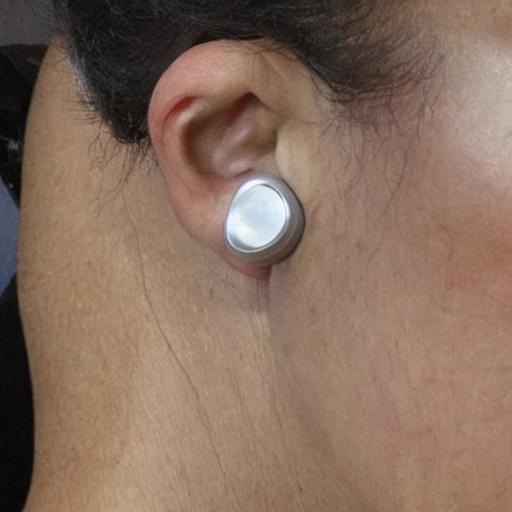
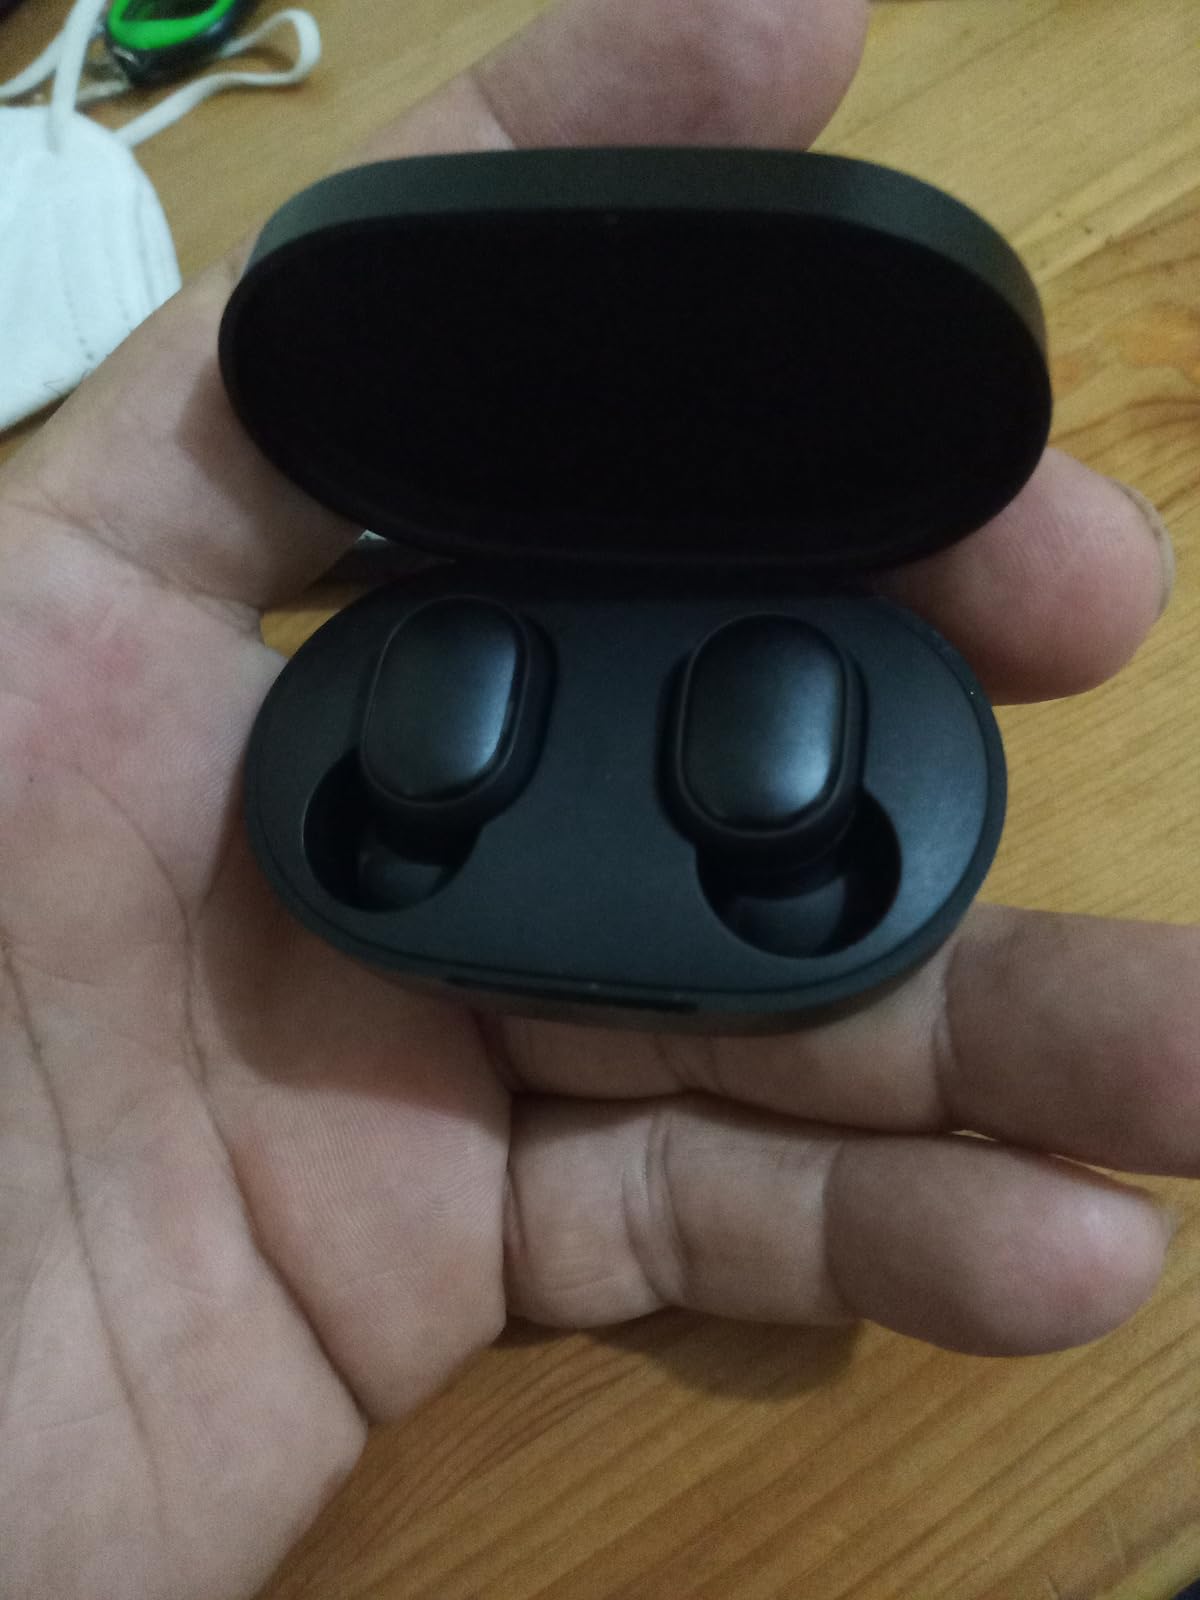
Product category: earbuds
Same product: no